Toyota Kata

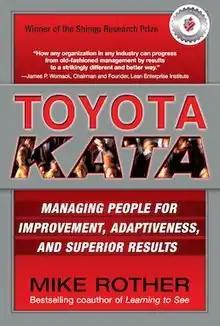
Front cover

Toyota Kata is a management book by Mike Rother. The book explains the Improvement Kata and Coaching Kata, which are a means for making the continual improvement process as observed at the Toyota Production System teachable.